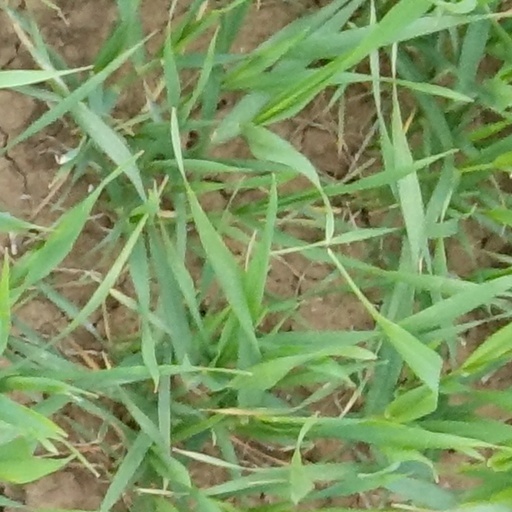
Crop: wheat